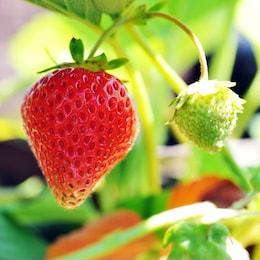
Label: Strawberry